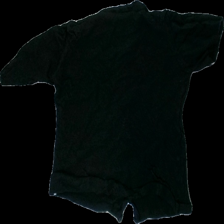
View: back
Type: Top
Category: Ladies
Brand: Micha
Colors: Black
Material: 100% wool
Cut: Regular
Size: XXL
Season: All
Price range: <50
Recommended usage: Export